Swan goose

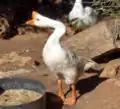
White Chinese goose, showing a strongly developed bill knob,

The swan goose is large and long-necked for its genus, wild birds being long (the longest "Anser" goose) and weighing or more (the second-heaviest "Anser", after the greylag goose "A. anser"). The sexes are similar, although the male is larger, with a proportionally longer bill and neck; in fact the largest females are barely as large as the smallest males. Typical measurements of the wing are in males, in females; the bill is about long in males and in females. The tarsus of males measures around . The wingspan of adult geese is .